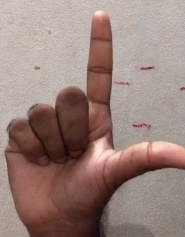
ASL sign: L